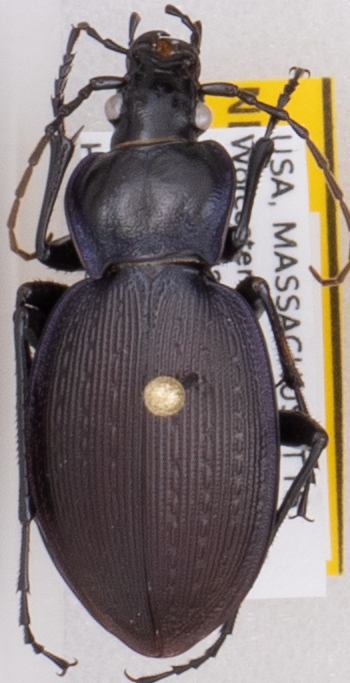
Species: Carabus goryi
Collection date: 2022-05-04
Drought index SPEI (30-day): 0.114
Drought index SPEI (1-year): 1.28
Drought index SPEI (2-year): -0.524